Answer in natural language. Considering the relative positions, is framed landscape painting with airship (marked C) above or below modern black sofa (marked A)? Choose between the following options: above or below
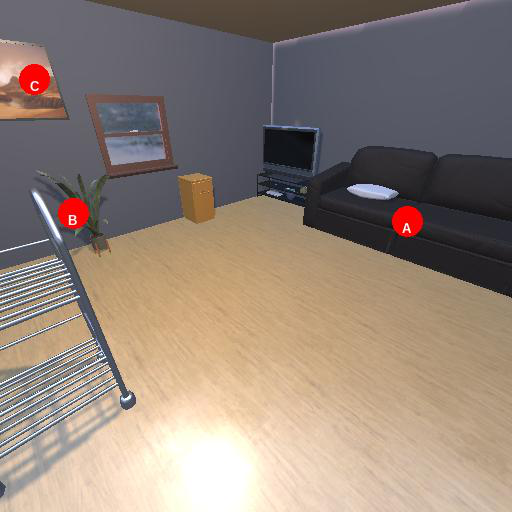
<answer>below</answer>